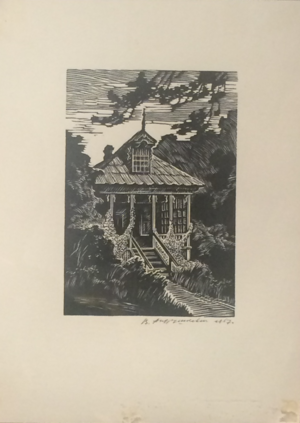
Datcha - Gravure d'Androutchikevitch exposée au musée d'art et d'histoire de Mytichtchi
Le Musée d'histoire et d'art de Mytichtchi est le musée central du district municipal de Mytichtchi. Il a été ouvert en 1962.